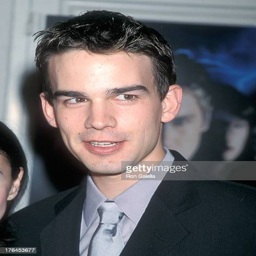
actor attends the westwood premiere